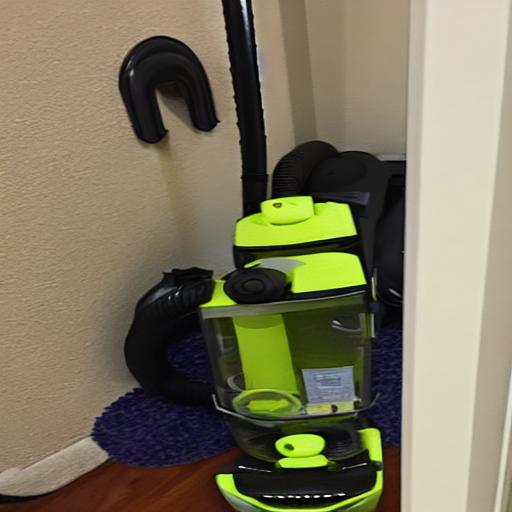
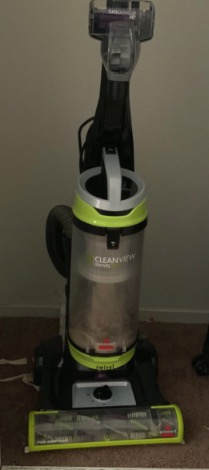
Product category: items_vacuum
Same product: no